James Baillie Fraser

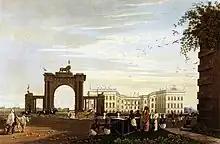
A view of Calcutta in 1819 by R Havell, Jr. based on James Baillie Fraser.

Fraser displayed great skill with watercolours, and several of his drawings were lithographically reproduced. Most of his landscapes are considered "picturesque". The astronomical observations which he took during some of his journeys did considerable service to the cartography of Asia. The works by which he attained his literary reputation were accounts of his travels and fictitious tales illustrative of Eastern life. In both he employed a vigorous and impassioned style which was on the whole wonderfully effective in spite of minor faults in taste and flaws in structure.